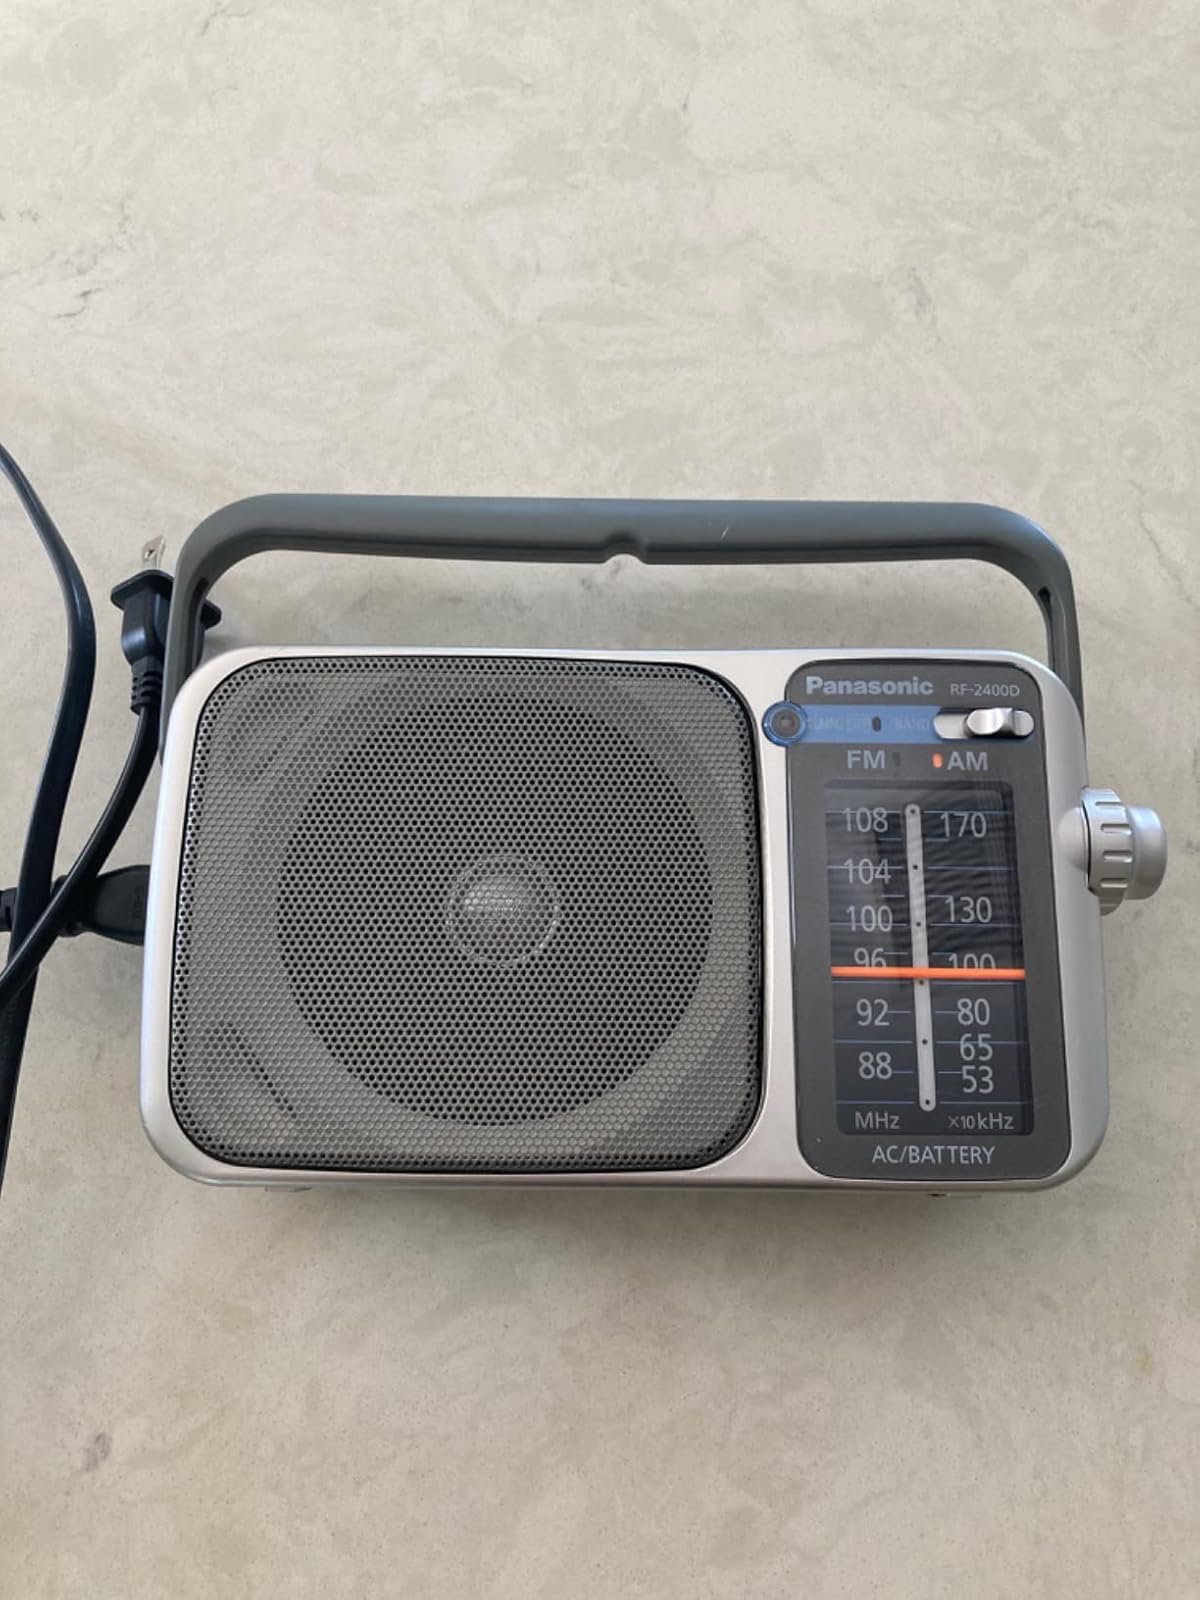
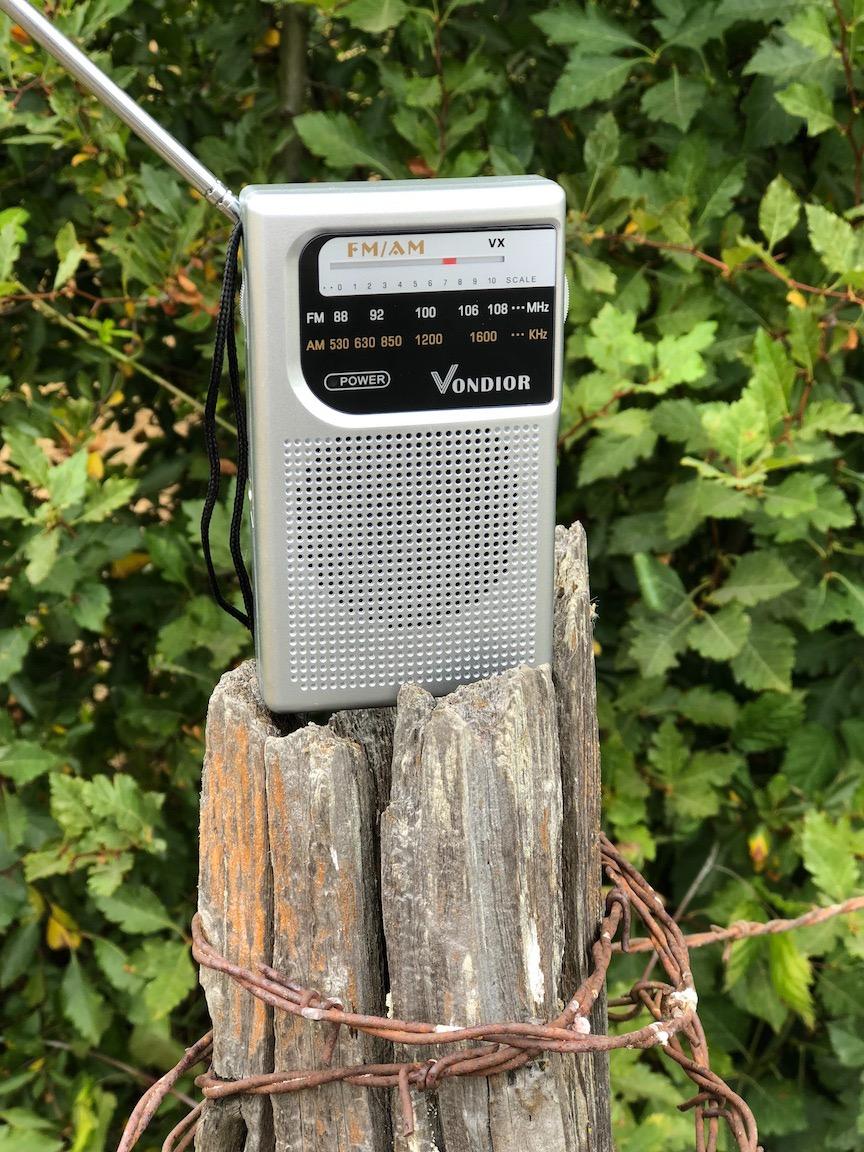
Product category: radio
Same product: no